Thor: The Dark World

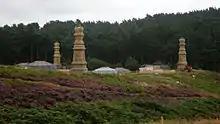
Film set for "Thor: The Dark World" at Bourne Wood, Surrey, England

Principal photography began on September 10, 2012, in Bourne Wood, Surrey, England, under the working title "Thursday Mourning". A few weeks later, Clive Russell was cast as Tyr, and Richard Brake was cast as an Einherjar captain. At the end of the month, Jaimie Alexander was injured on the London film set, after she slipped while walking in the rain. On October 12, 2012, production moved to Iceland with filming taking place in Dómadalur, Skógafoss, Fjaðrárgljúfur and Skeiðarársandur. "Iceland Review" described the shoot as being among the most extensive film projects to have ever taken place in Iceland. The film's official synopsis was released, which revealed that Christopher Yost and Christopher Markus and Stephen McFeely had also contributed to the screenplay. Markus and McFeely said Feige had approached them in between writing drafts for "" (2014) to work on the "Dark World" script. Three days later, Disney announced that the film would be released in 3D. In late October, filming commenced at the Old Royal Naval College in Greenwich, London. Filming also took place at Shepperton Studios and Longcross Studios in Surrey between October and December 2012. Other filming locations included Wembley, Borough Market, Hayes and Stonehenge. Alexander tweeted that principal photography wrapped on December 14, 2012. In a 2013 report on film production costs for films from FilmL.A. Inc., indicated a gross budget of $170 million, with a UK tax offset of $17.3 million for "Thor: The Dark World". In 2016 Disney company accounts stated the budget spend was $237.6 million on "Thor: The Dark World" but $37 million of this was offset by payments from the UK tax authority.